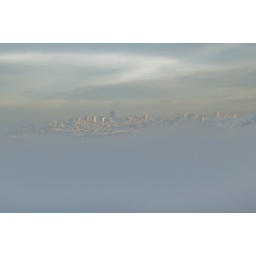
The sun is beginning to reflect the light on the glass buildings in the city.